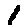
Label: 1